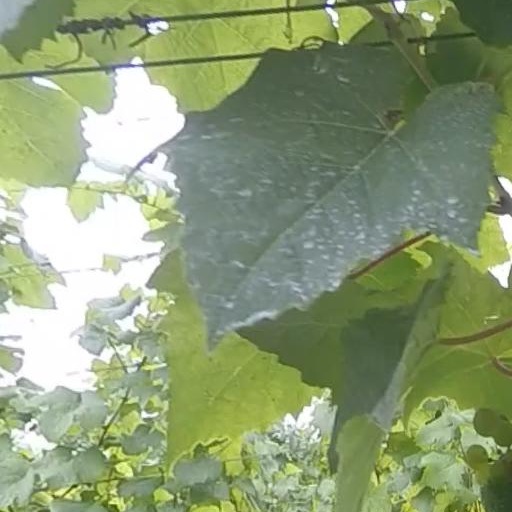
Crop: grape